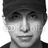
Emotion: neutral